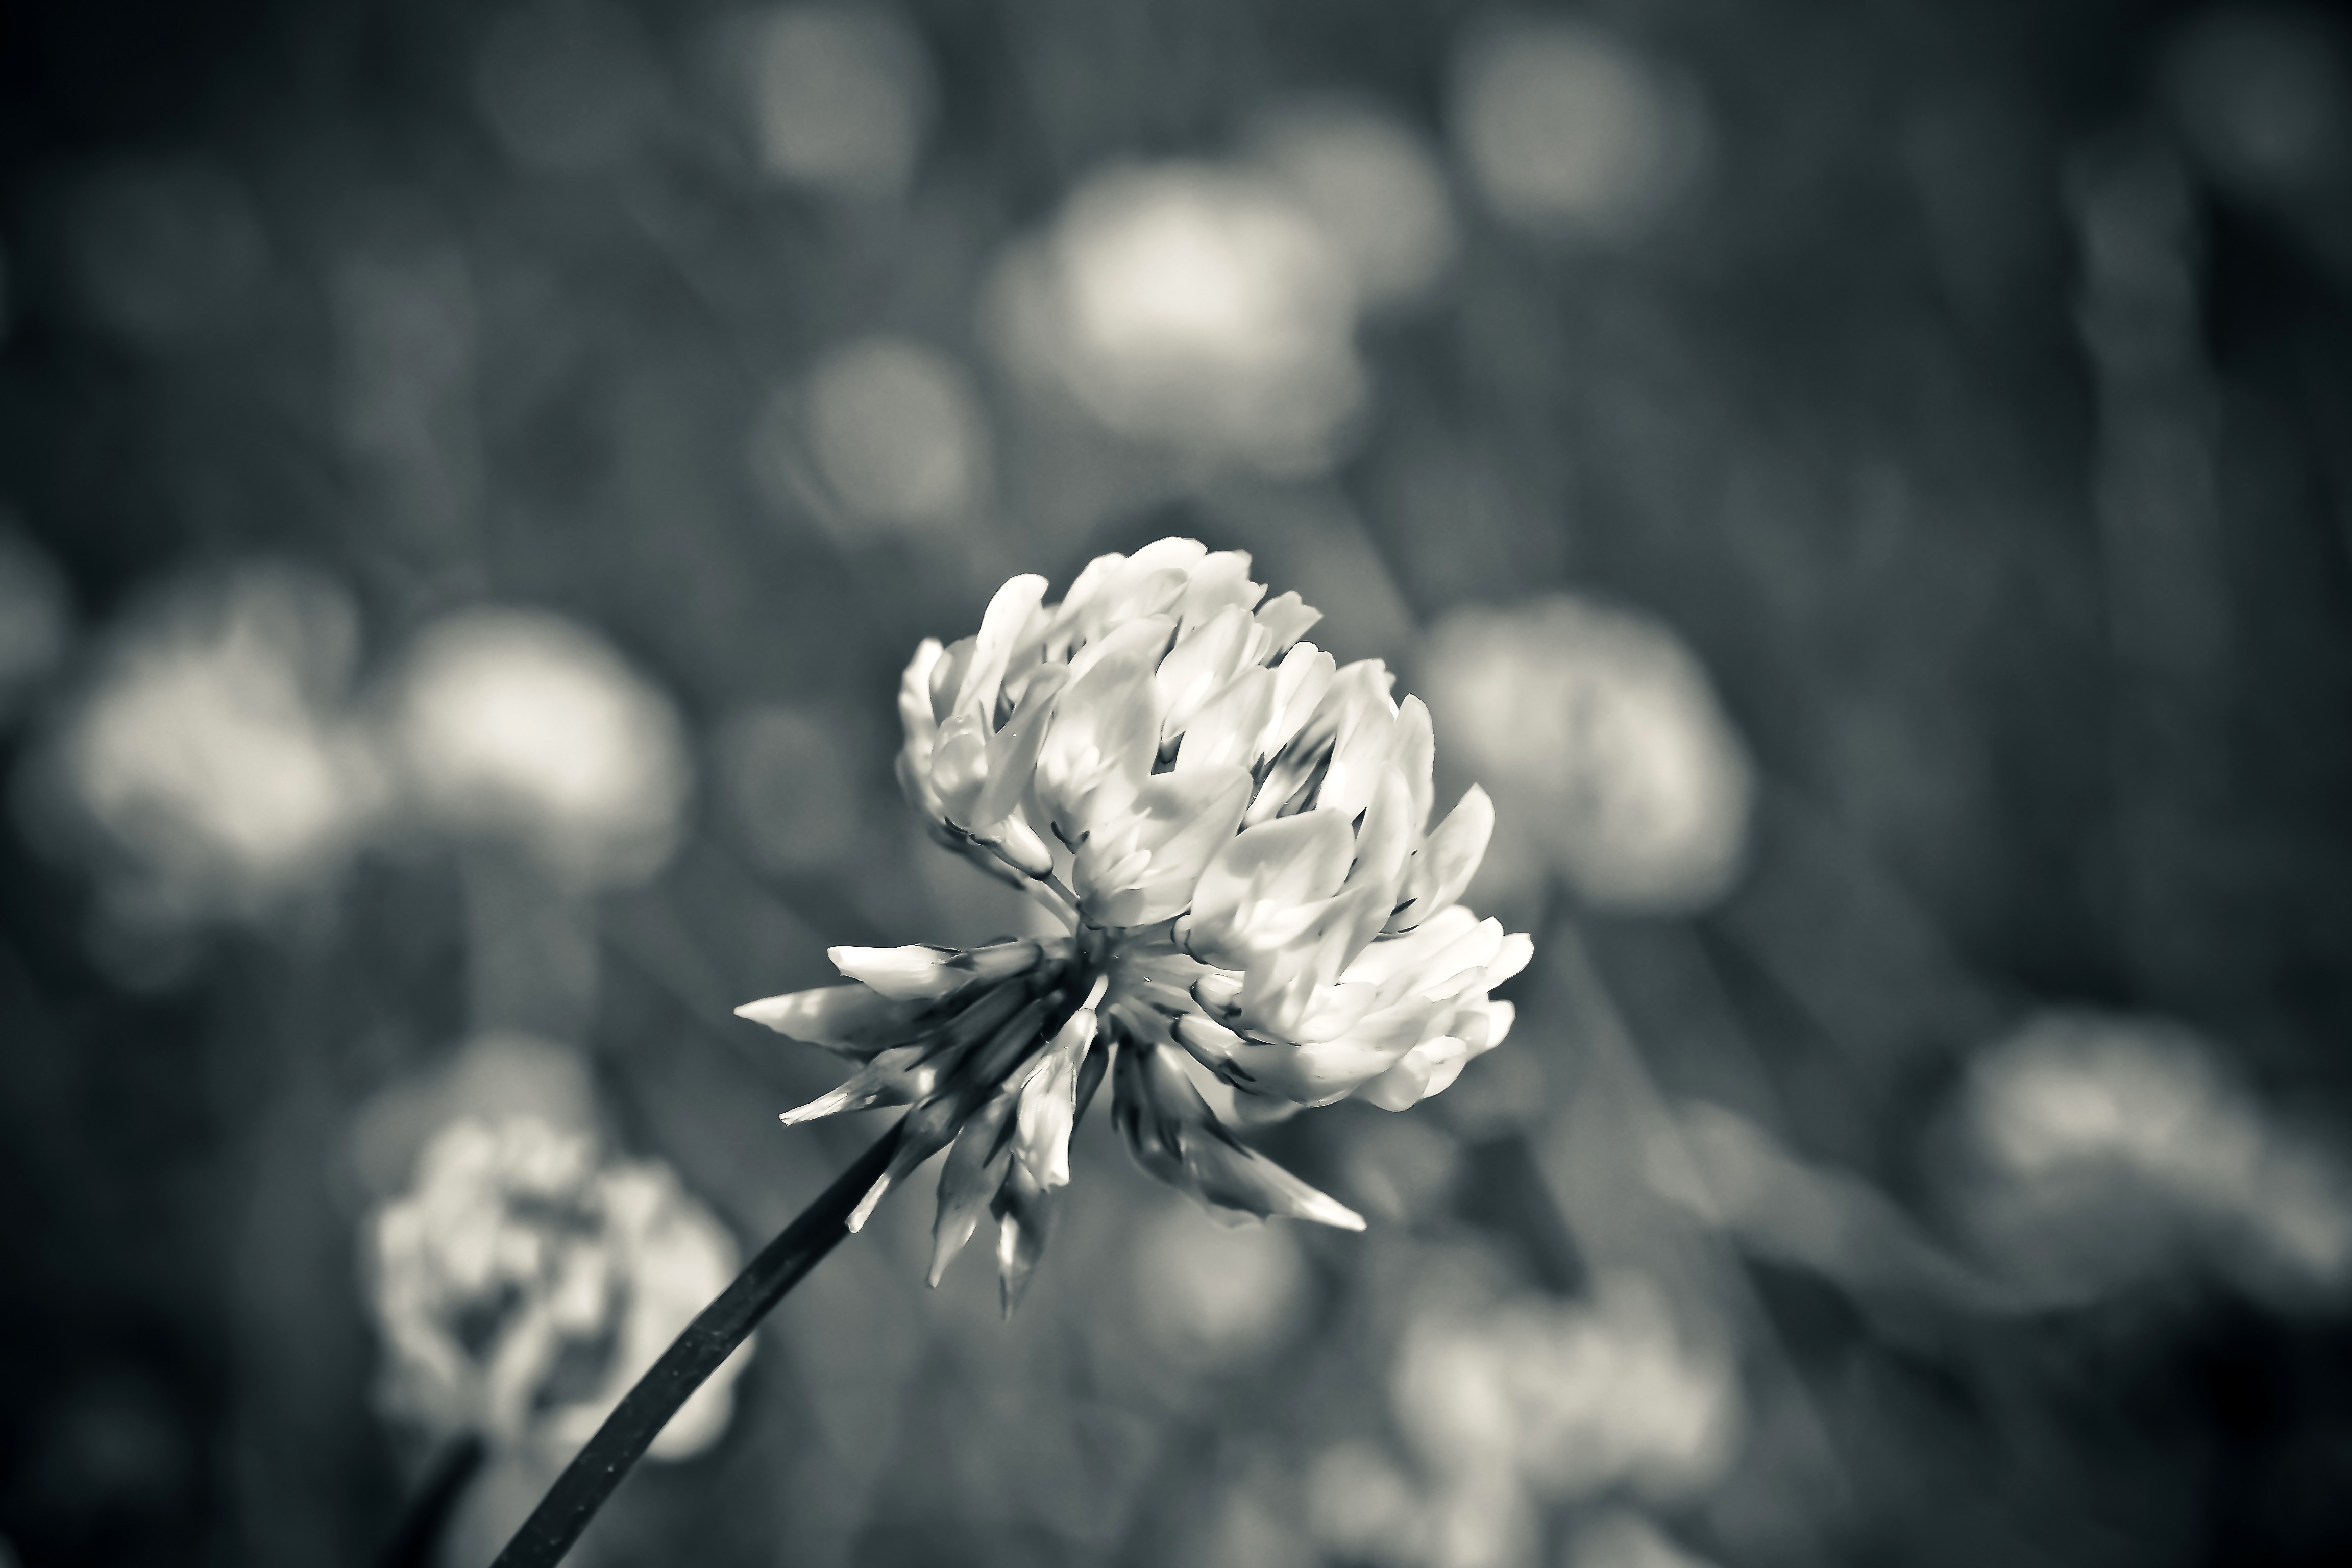
nature, branch, blossom, light, cloud, black and white, plant, white, photography, sunlight, leaf, flower, petal, bloom, spring, macro, darkness, black, monochrome, close, flora, black white, close up, macro photography, monochrome photography, plant stem